Andalas University

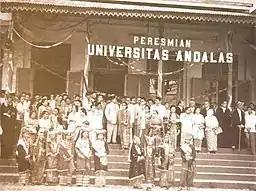
Inauguration of the university in Bukittinggi, September 1956

The idea of an institution of higher learning in West Sumatra has been in since the early years of 20th century, following the rise of modern Indonesian intellectual class, some of them with roots in the island of Sumatra. The Dutch East Indies government did not establish any colleges or polytechnics in Sumatra as they did in Java, forcing many of Sumatran talents to pursue their study away from home, or even overseas.